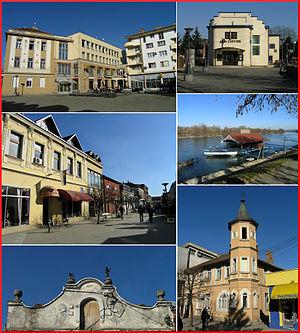
Kozarska Dubica ou Bosanska Dubica est une ville et une municipalité de Bosnie-Herzégovine située dans la République serbe de Bosnie. Selon les premiers résultats du recensement bosnien de 2013, la ville intra muros compte 11 566 habitants et la municipalité 23 074.